Ostend Company

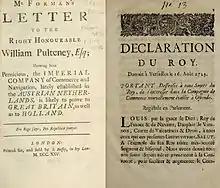
Pamphlet condemning the Ostend Company as "pernicious" to both British and Dutch traders (left) and a 1723 law forbidding French subjects from investing in the company (right).

From the outset, the new company provoked the open hostility of the other established East India companies which feared its formidable imperial patronage and the fact that many of the new company's employees in the East were former employees of the British, Dutch or French companies, who brought with them their experience in the Eastern trade. Furthermore, in order to attract foreigners with experience, the Ostend company allowed them generous allowances in terms of cargo space for private trade, something that was anathema to the existing monopolistic companies. Despite hostile acts from its competitors, the new company was quite profitable from the start and by 1726 was able to declare a 33 percent dividend.